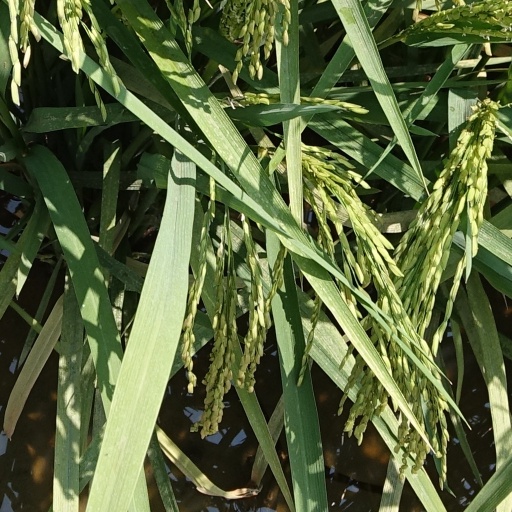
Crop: rice